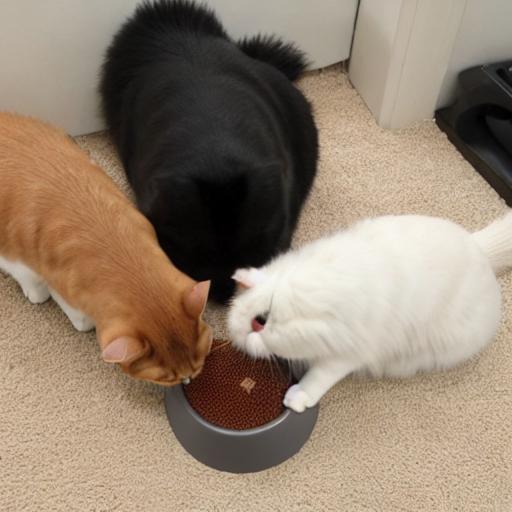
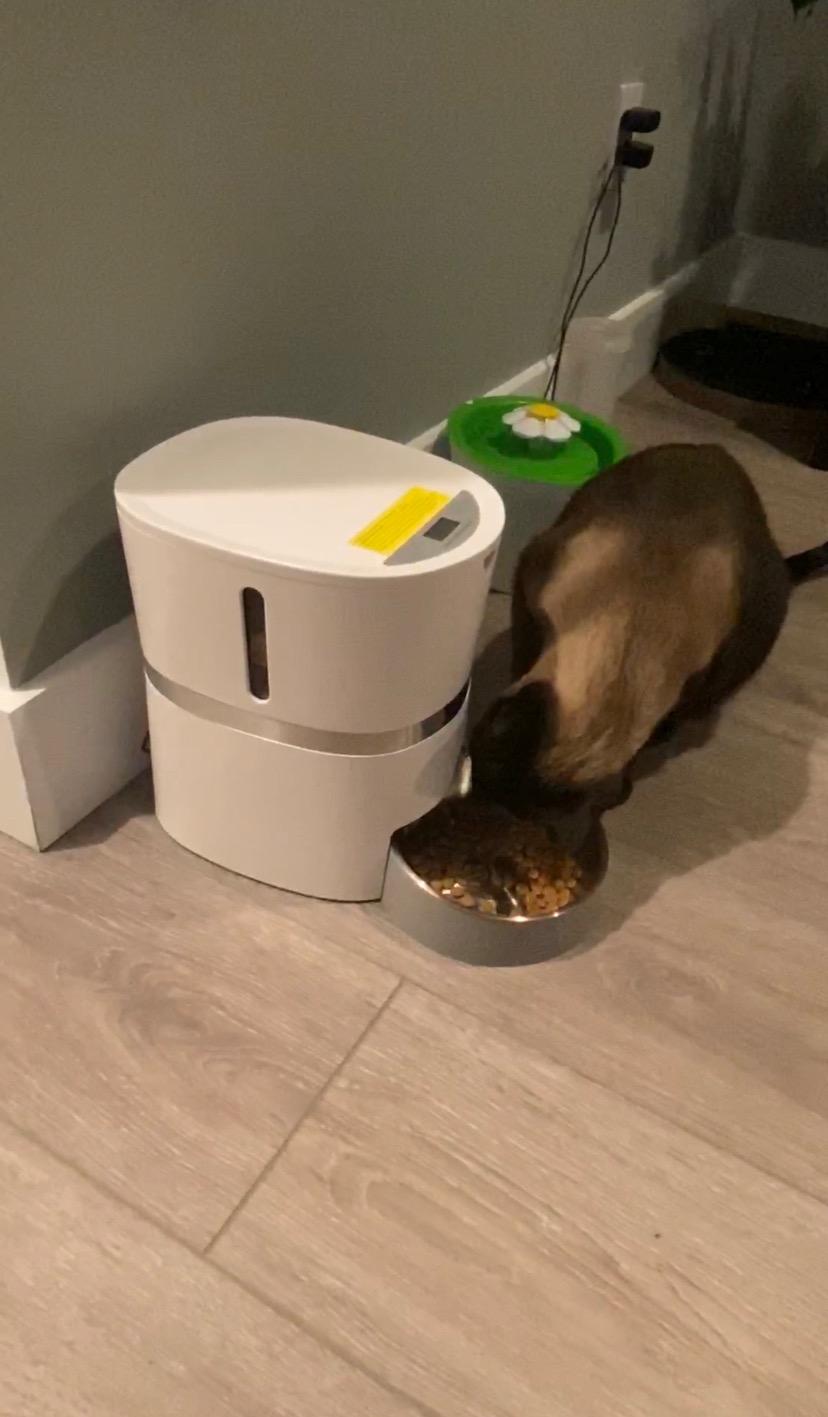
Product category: items_feeder
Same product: no